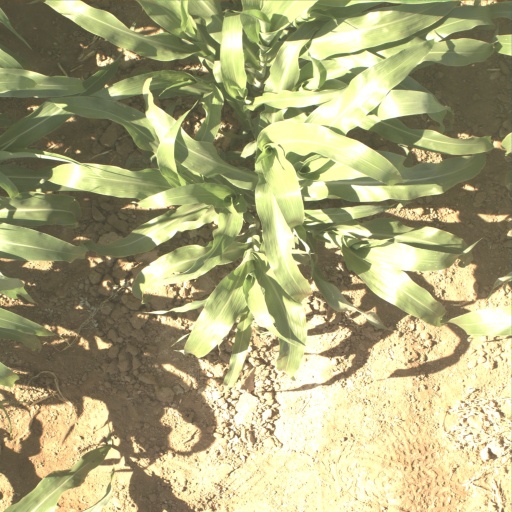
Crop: sorghum